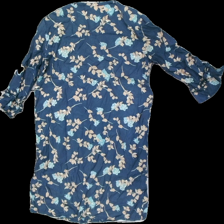
View: back
Type: Tunic
Category: Ladies
Brand: Masai
Colors: Blue, Beige
Material: 100%viscose
Pattern: Floral print
Cut: Regular, V-collar
Size: M
Season: Spring
Price range: 50-100
Recommended usage: Reuse